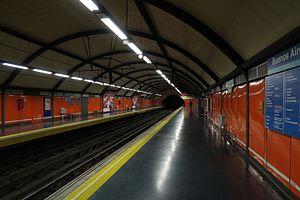
Buenos Aires est une station de la ligne 1 du métro de Madrid, en Espagne.